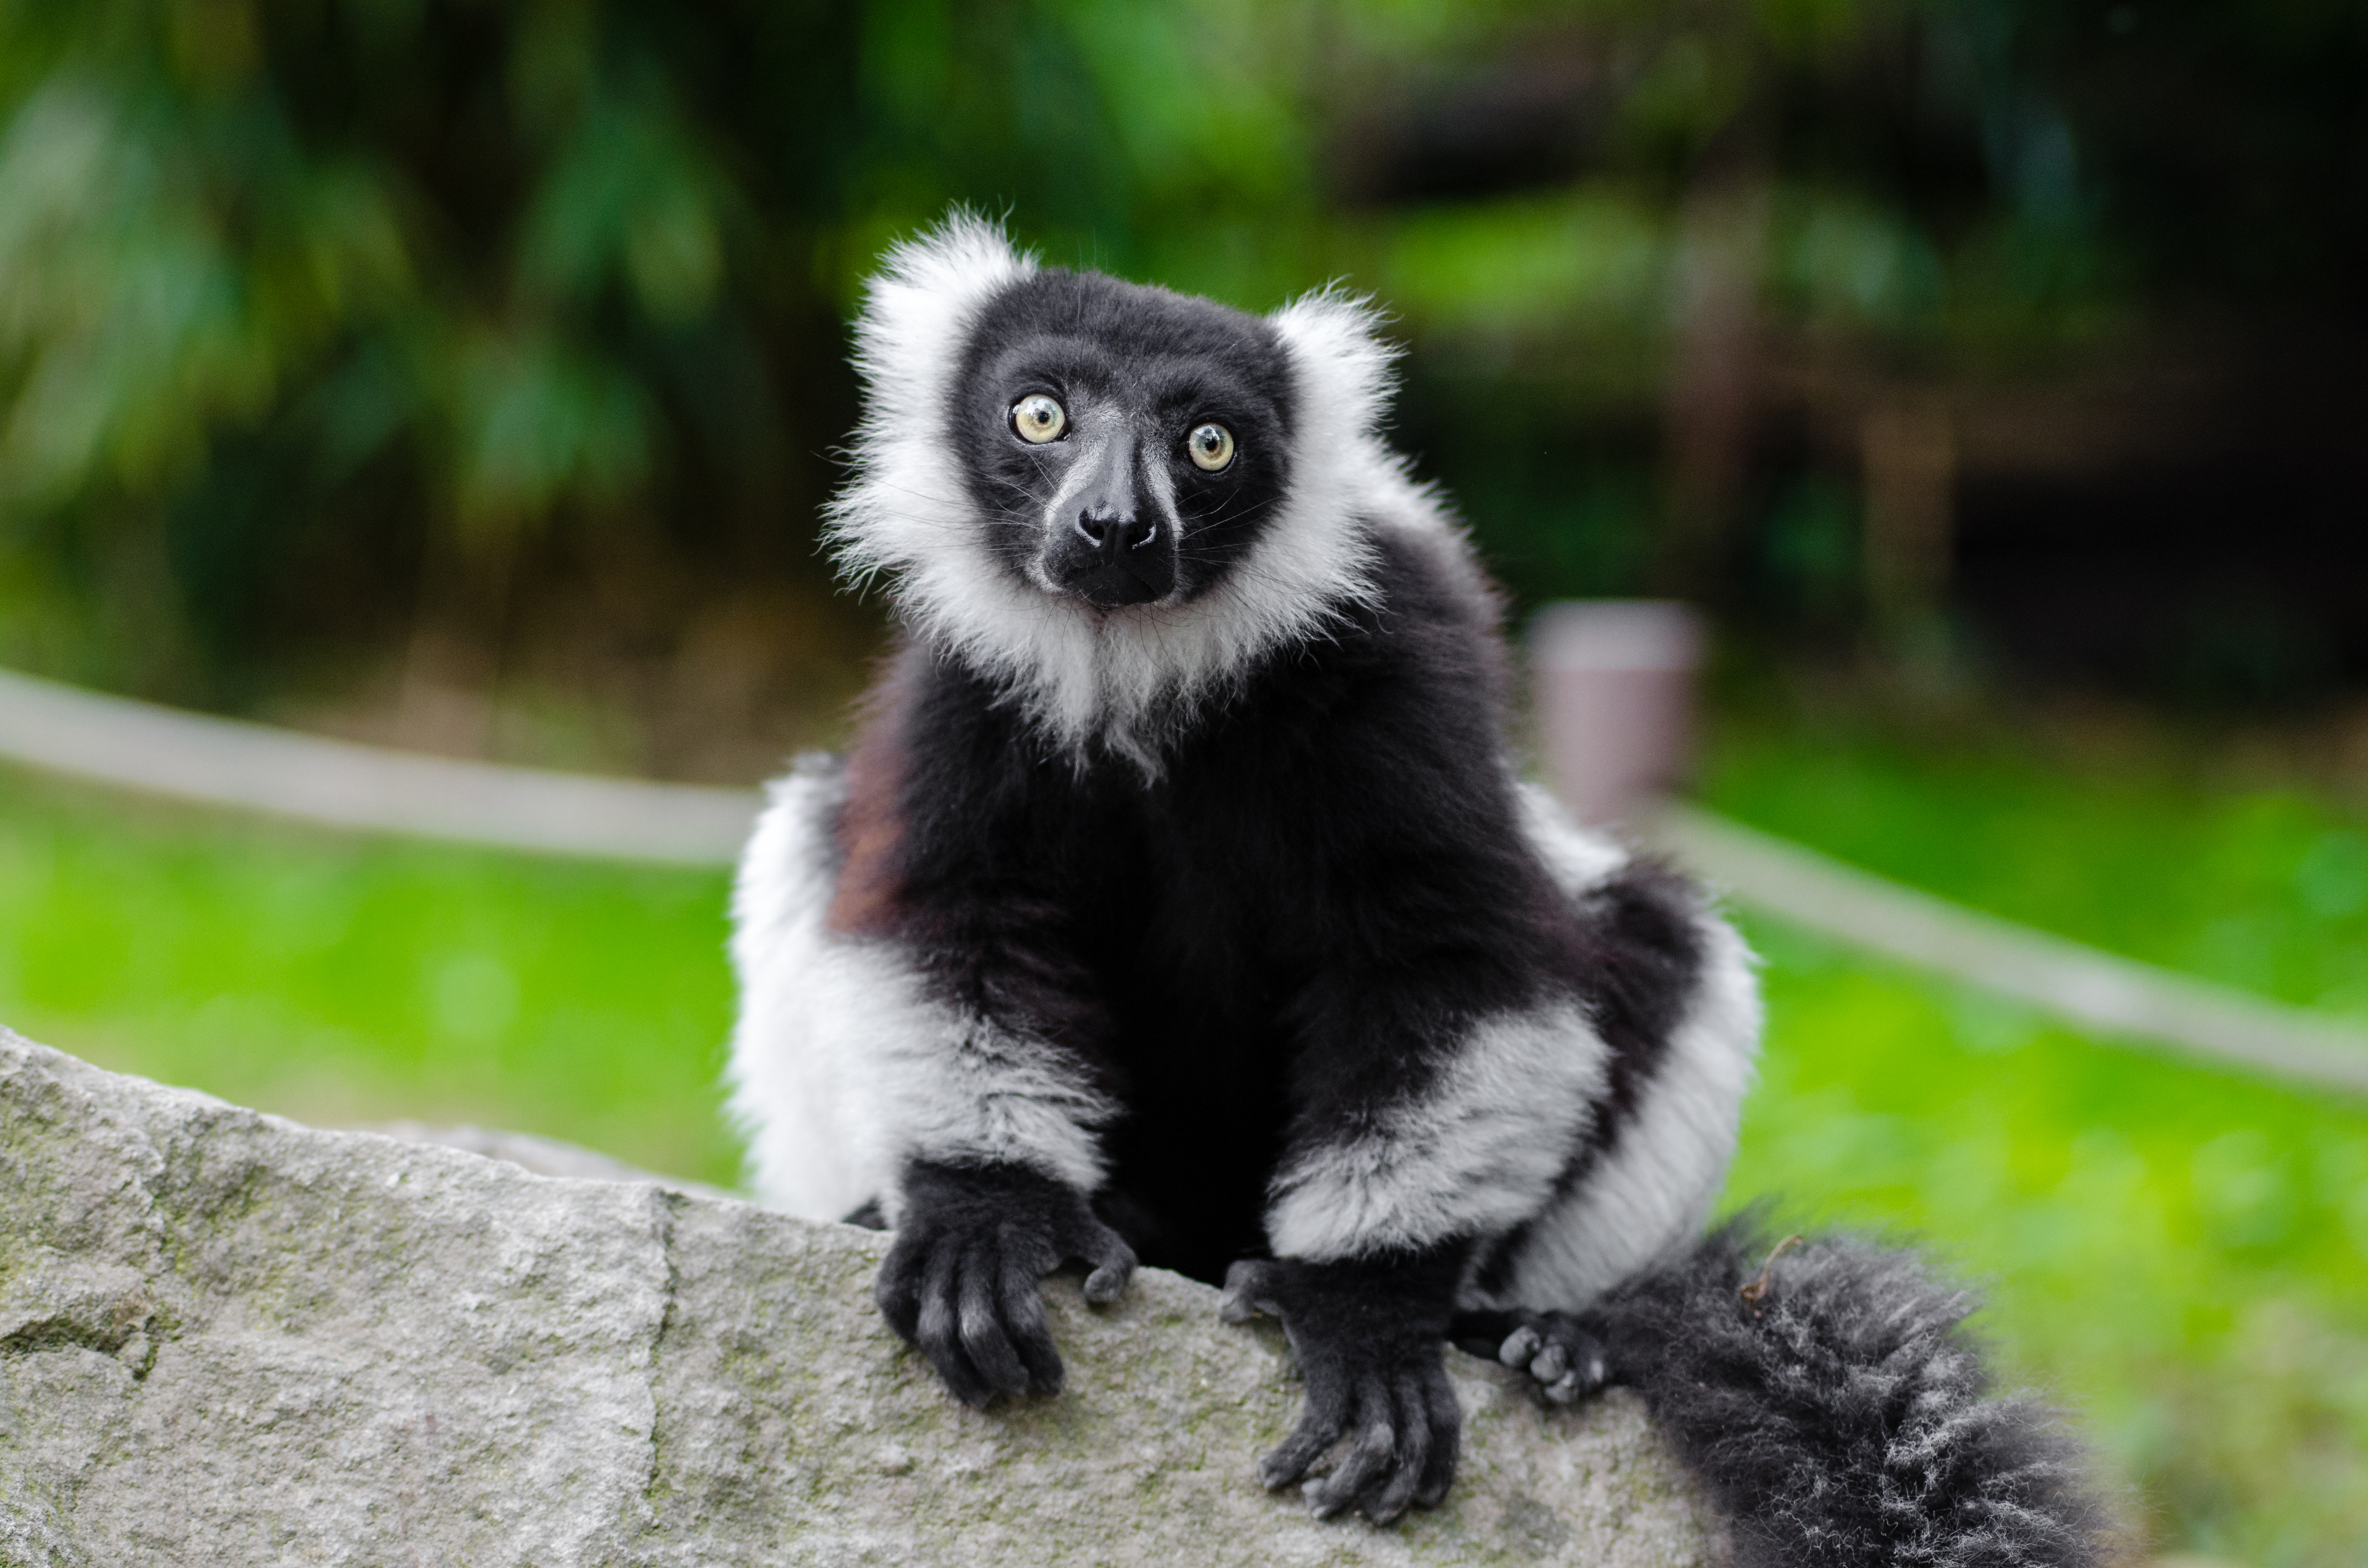
animal, wildlife, zoo, mammal, fauna, primate, gibbon, madagascar, vertebrate, lemur, marmoset, langur, new world monkey